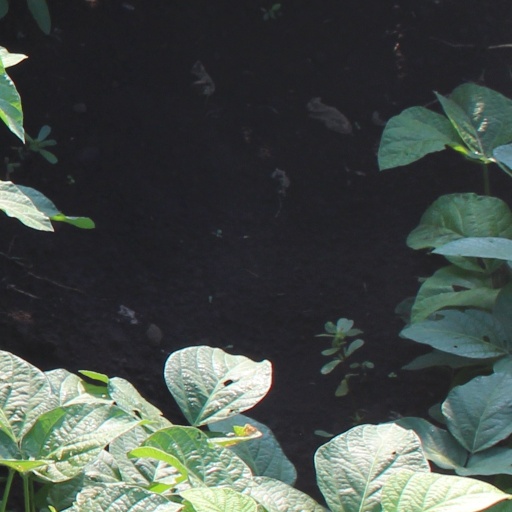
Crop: soybean